Abdullah ad-Daghistani

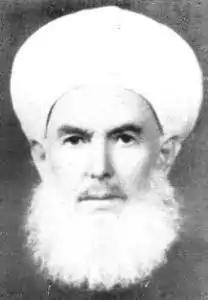
Photo of Abdullah ad-Daghistani

Abdullah al-Faiz ad-Daghistani, was the 39th Shaykh in the Naqshbandi Haqqani Silsila.